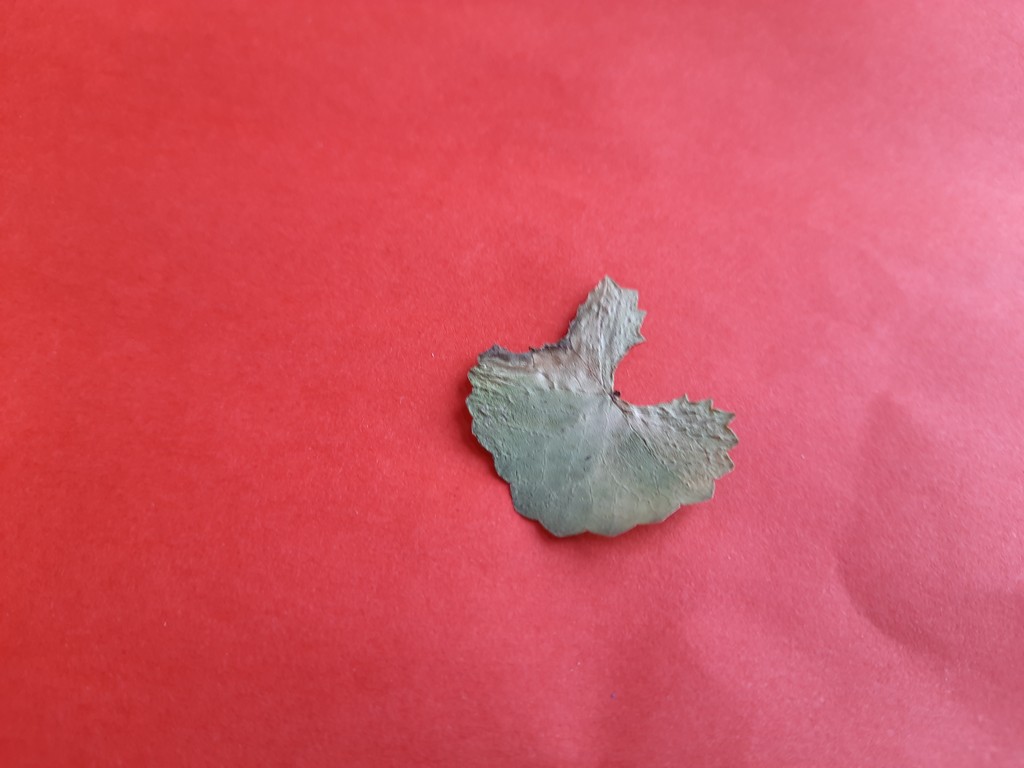
Label: Dried